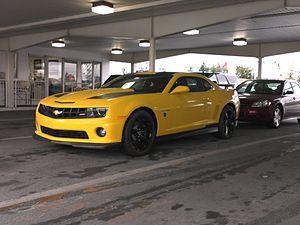
Bumblebee est un robot dans l'univers de fiction Transformers. Il est membre des Autobots, un groupe de robots extraterrestres sentients capables de se transformer en divers véhicules. Dans la plupart des versions, Bumblebee est une petite Volkswagen Coccinelle jaune, mais dans les films d'action, il apparaît comme une muscle car jaune et noire. Le personnage doit son nom au bourdon, une abeille à rayures noires et jaunes. Bumblebee apparaît dans la plupart des séries et devient le principal protagoniste de Transformers: Robots in Disguise, Bumblebee et Transformers: Cyberverse.